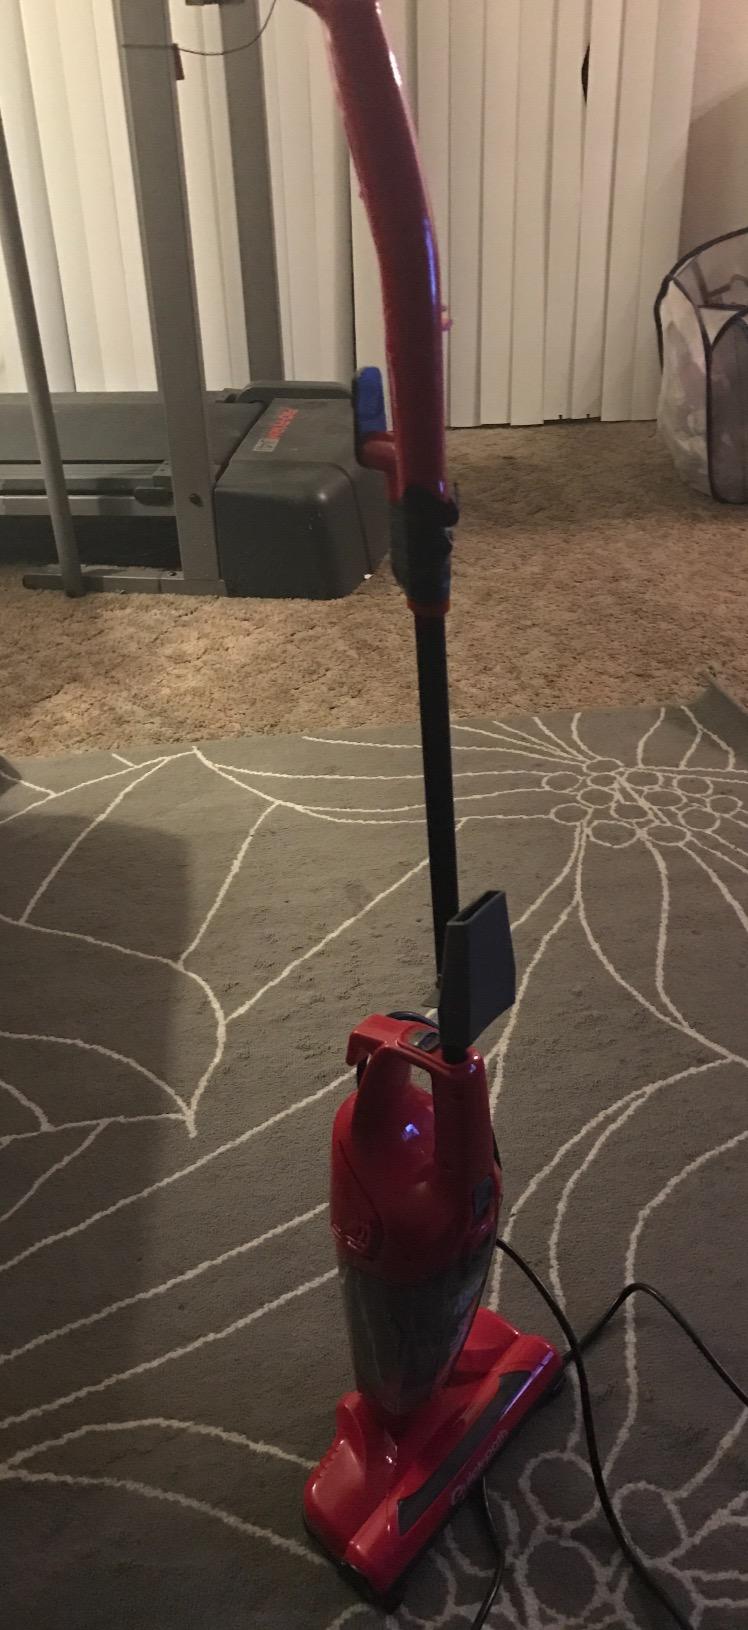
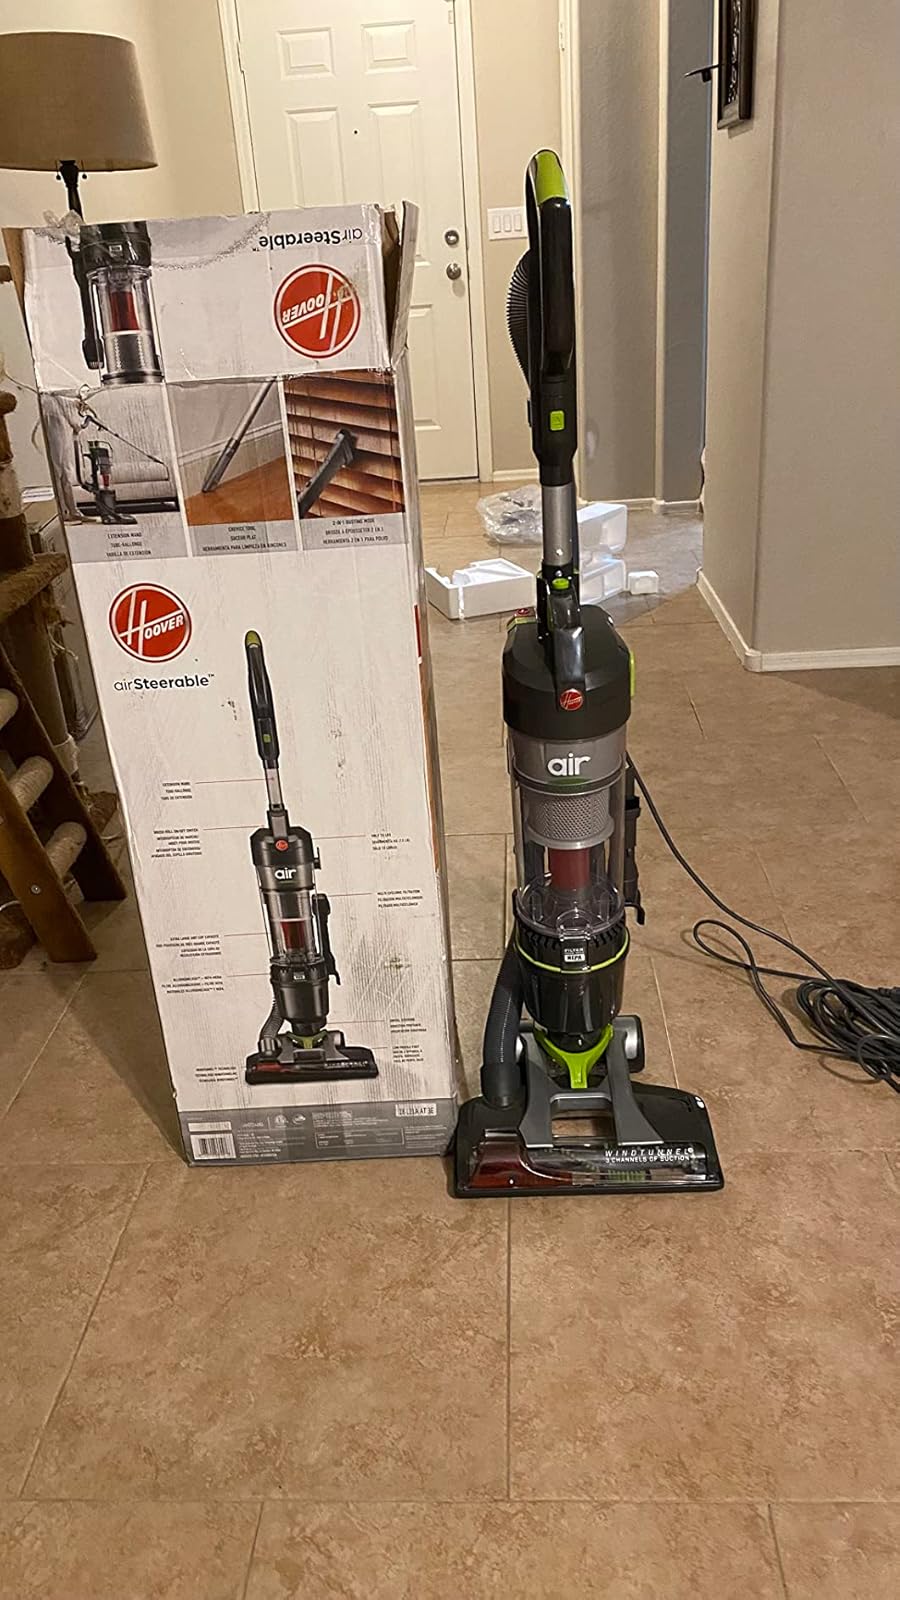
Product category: items_vacuum
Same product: no